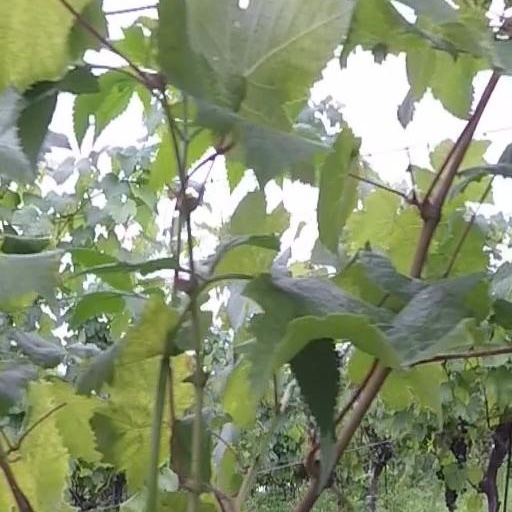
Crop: grape